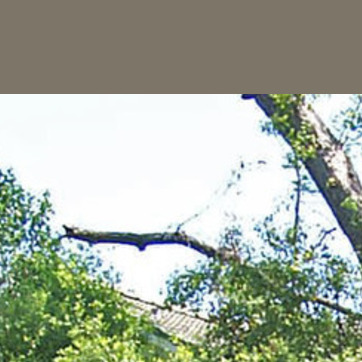
Material: sky